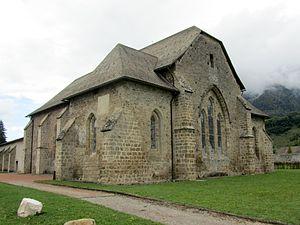
la Chartreuse de Mélan, une abbaye de Taninges
La chartreuse de Mélan est un ancien monastère appartenant à l'ordre des chartreux, situé dans la commune de Taninges en Haute-Savoie, dans le département de la Haute-Savoie, en région Auvergne-Rhône-Alpes.